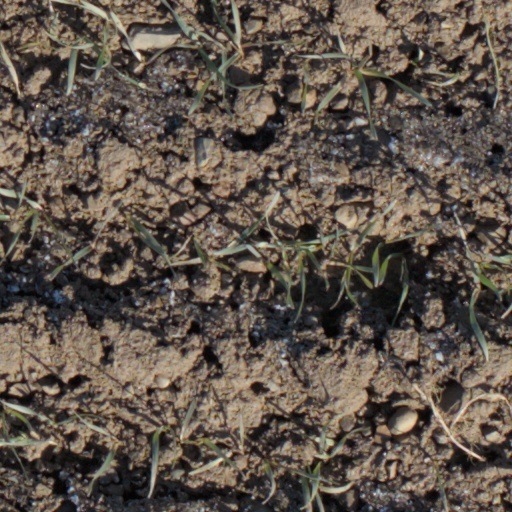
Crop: wheat